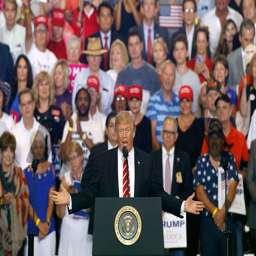
politician speaks to crowd of supporters during a rally .